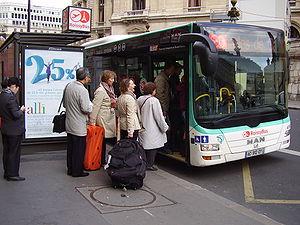
Le Roissybus à Paris
Les lignes de bus RATP spéciales constituent une série de lignes particulières que la Régie autonome des transports parisiens exploite soit pour effectuer des dessertes urbaines comme Castor, ligne de remplacement estival du RER C, soit pour effectuer des dessertes de banlieue à banlieue avec le Tvm et la ligne 393, lignes toutes deux gérées d'une manière proche d'un tramway à l'intérieur du département du Val-de-Marne, soit enfin pour assurer des dessertes aéroportuaires express ou touristiques.